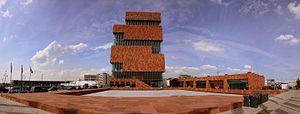
Le Museum Aan de Stroom (MAS) (Musée sur le cours d’eau), Anvers